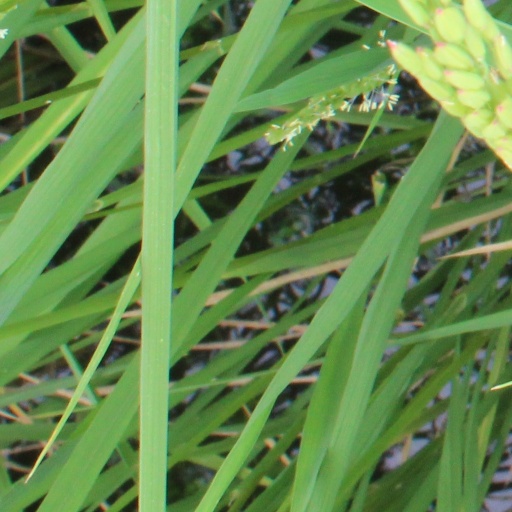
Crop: rice